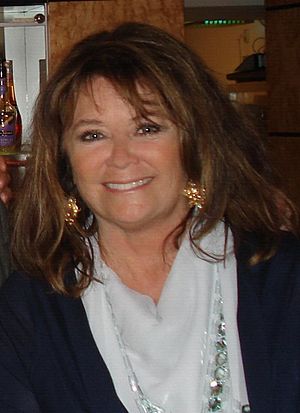
Wenche Myhre
Wenche Synnøve Myhre er en norsk sangerinde, som siden 1960'erne har haft succes med en række sange på norsk, tysk og svensk.